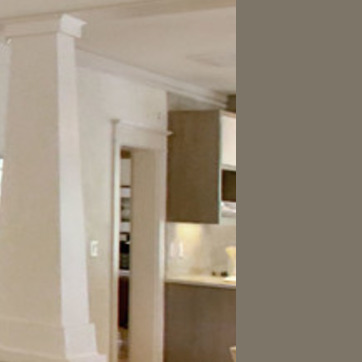
Material: wood